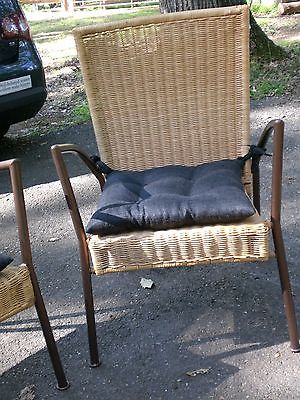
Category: chair